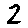
Label: 2